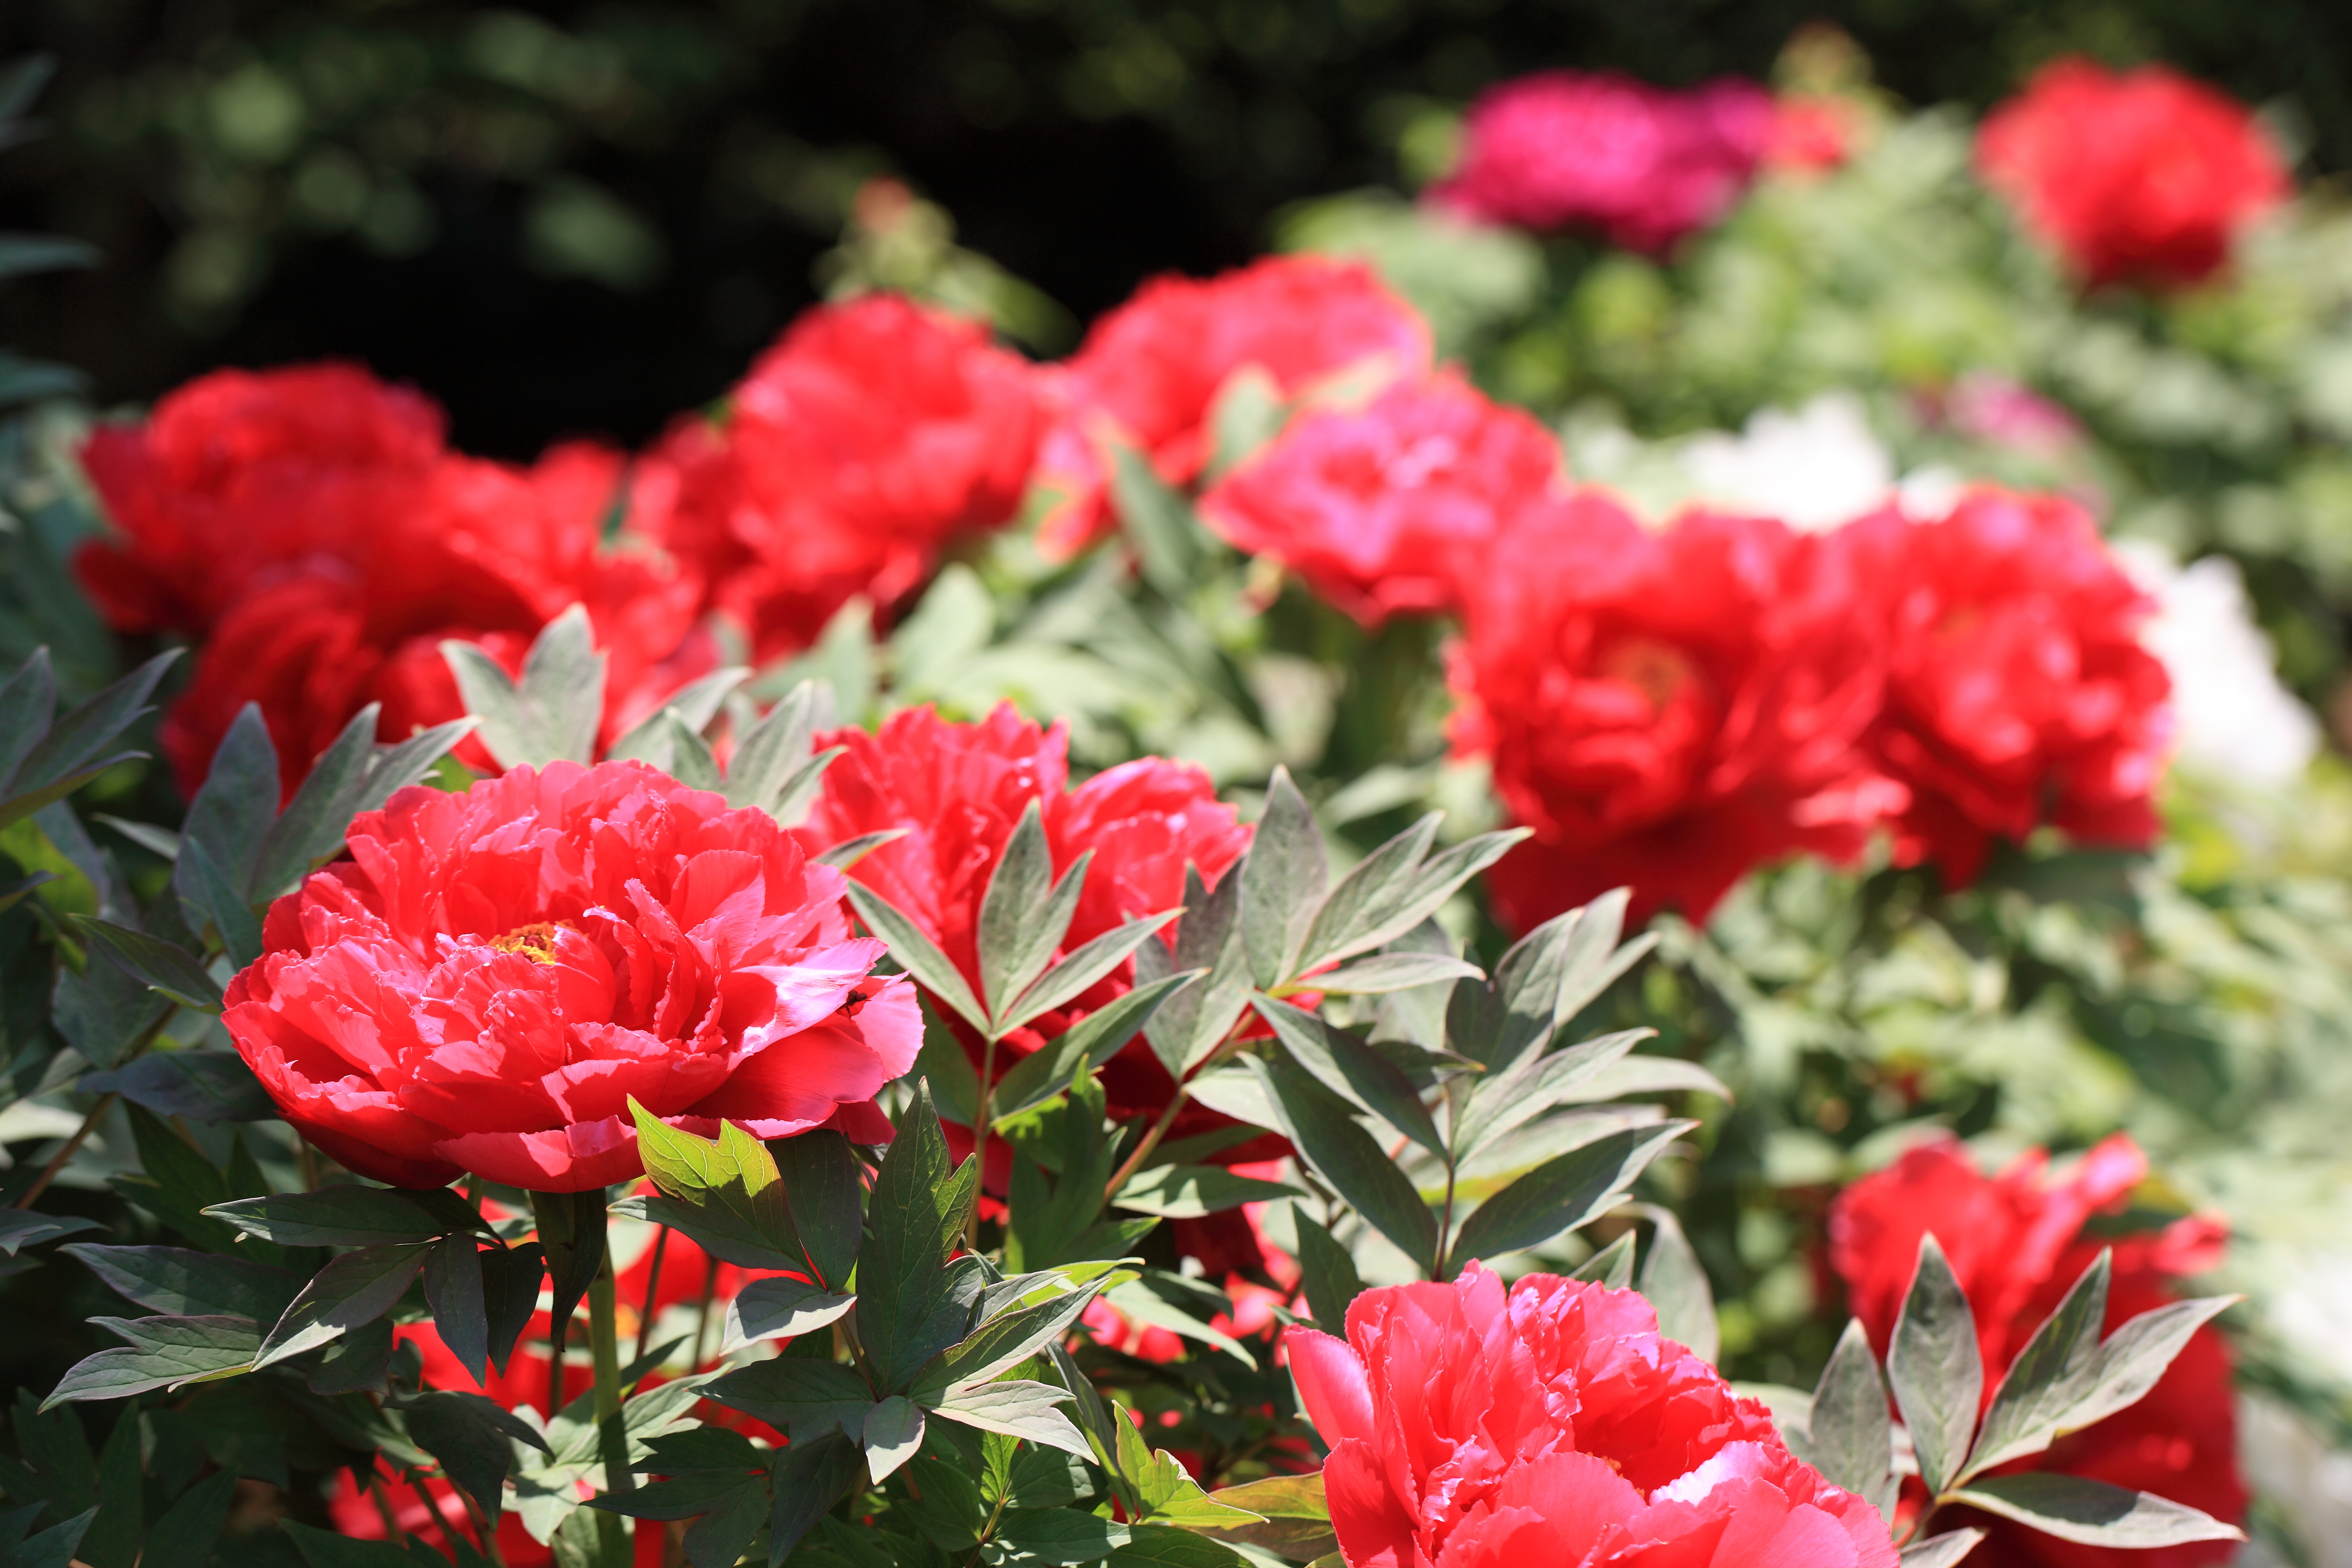
plant, flower, petal, high, red, botany, flora, cool image, shrub, 5d, hires, markii, hi, res, resolution, peony, floribunda, flowering plant, garden roses, annual plant, woody plant, land plant